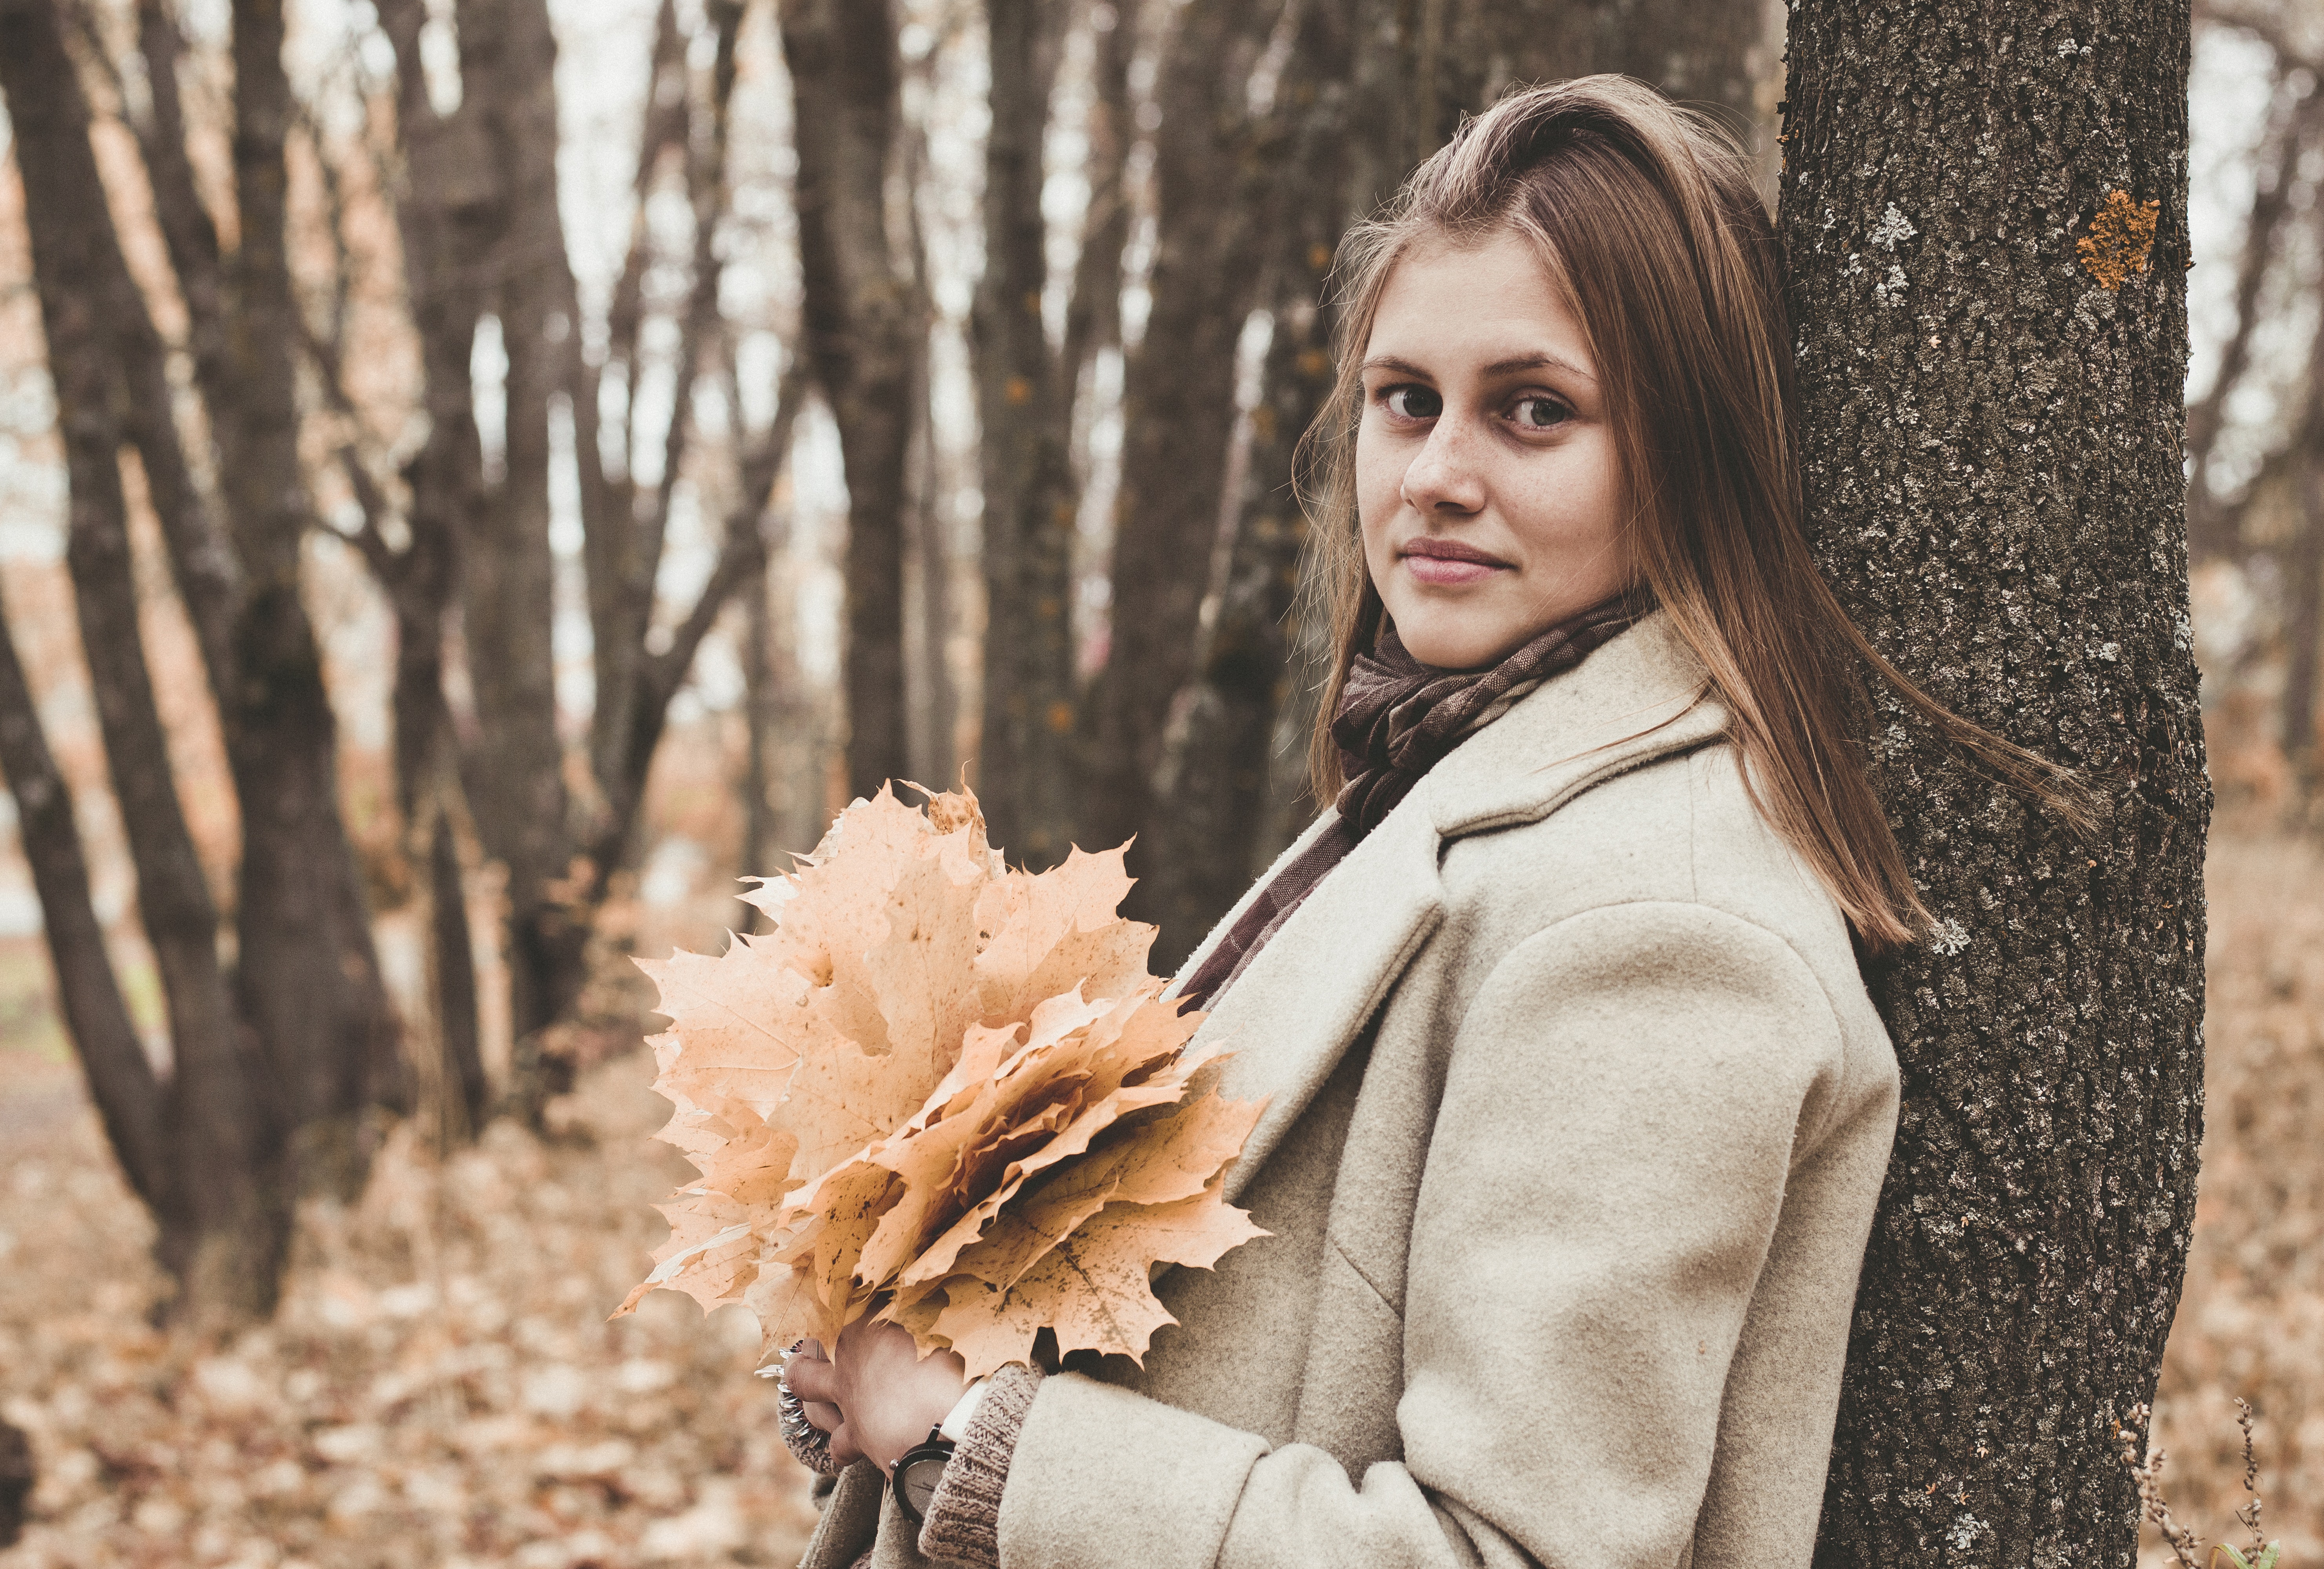
photograph, winter, beauty, girl, human hair color, lady, tree, photography, eye, fur, photo shoot, outerwear, long hair, autumn, portrait photography, model, portrait, woodland, brown hair, plant, smile